Something's Got a Hold on Me

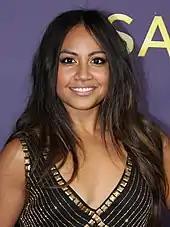
In 2013, Jessica Mauboy covered the song and performed it for the 2013 NRL season.

"Something's Got a Hold on Me" was covered by Australian R&B singer Jessica Mauboy. It was released as a digital download single on 27 February 2013.